Flower-class corvette

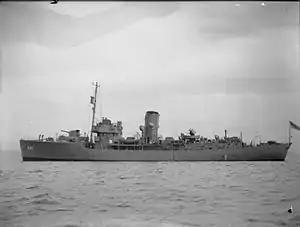
Early Flower corvettes had a mast before the wheel house.

The RN ordered 145 Flower-class corvettes in 1939, the first 26 on 25 July with a further batch of 30 on 31 August, all under the 1939 Pre-War Programme. Following the outbreak of World War II, the British Admiralty ordered another 20 on 19 September (all from Harland & Wolff) under the 1939 War Programme. This was followed by an order for a further ten Flower-class corvettes from other British shipbuilders two days later. Another 18 were ordered on 12 December and two on 15 December, again from British shipbuilders. The RN ordered the last ten vessels (under the 1939 War Programme) from Canadian shipbuilders in January 1940.